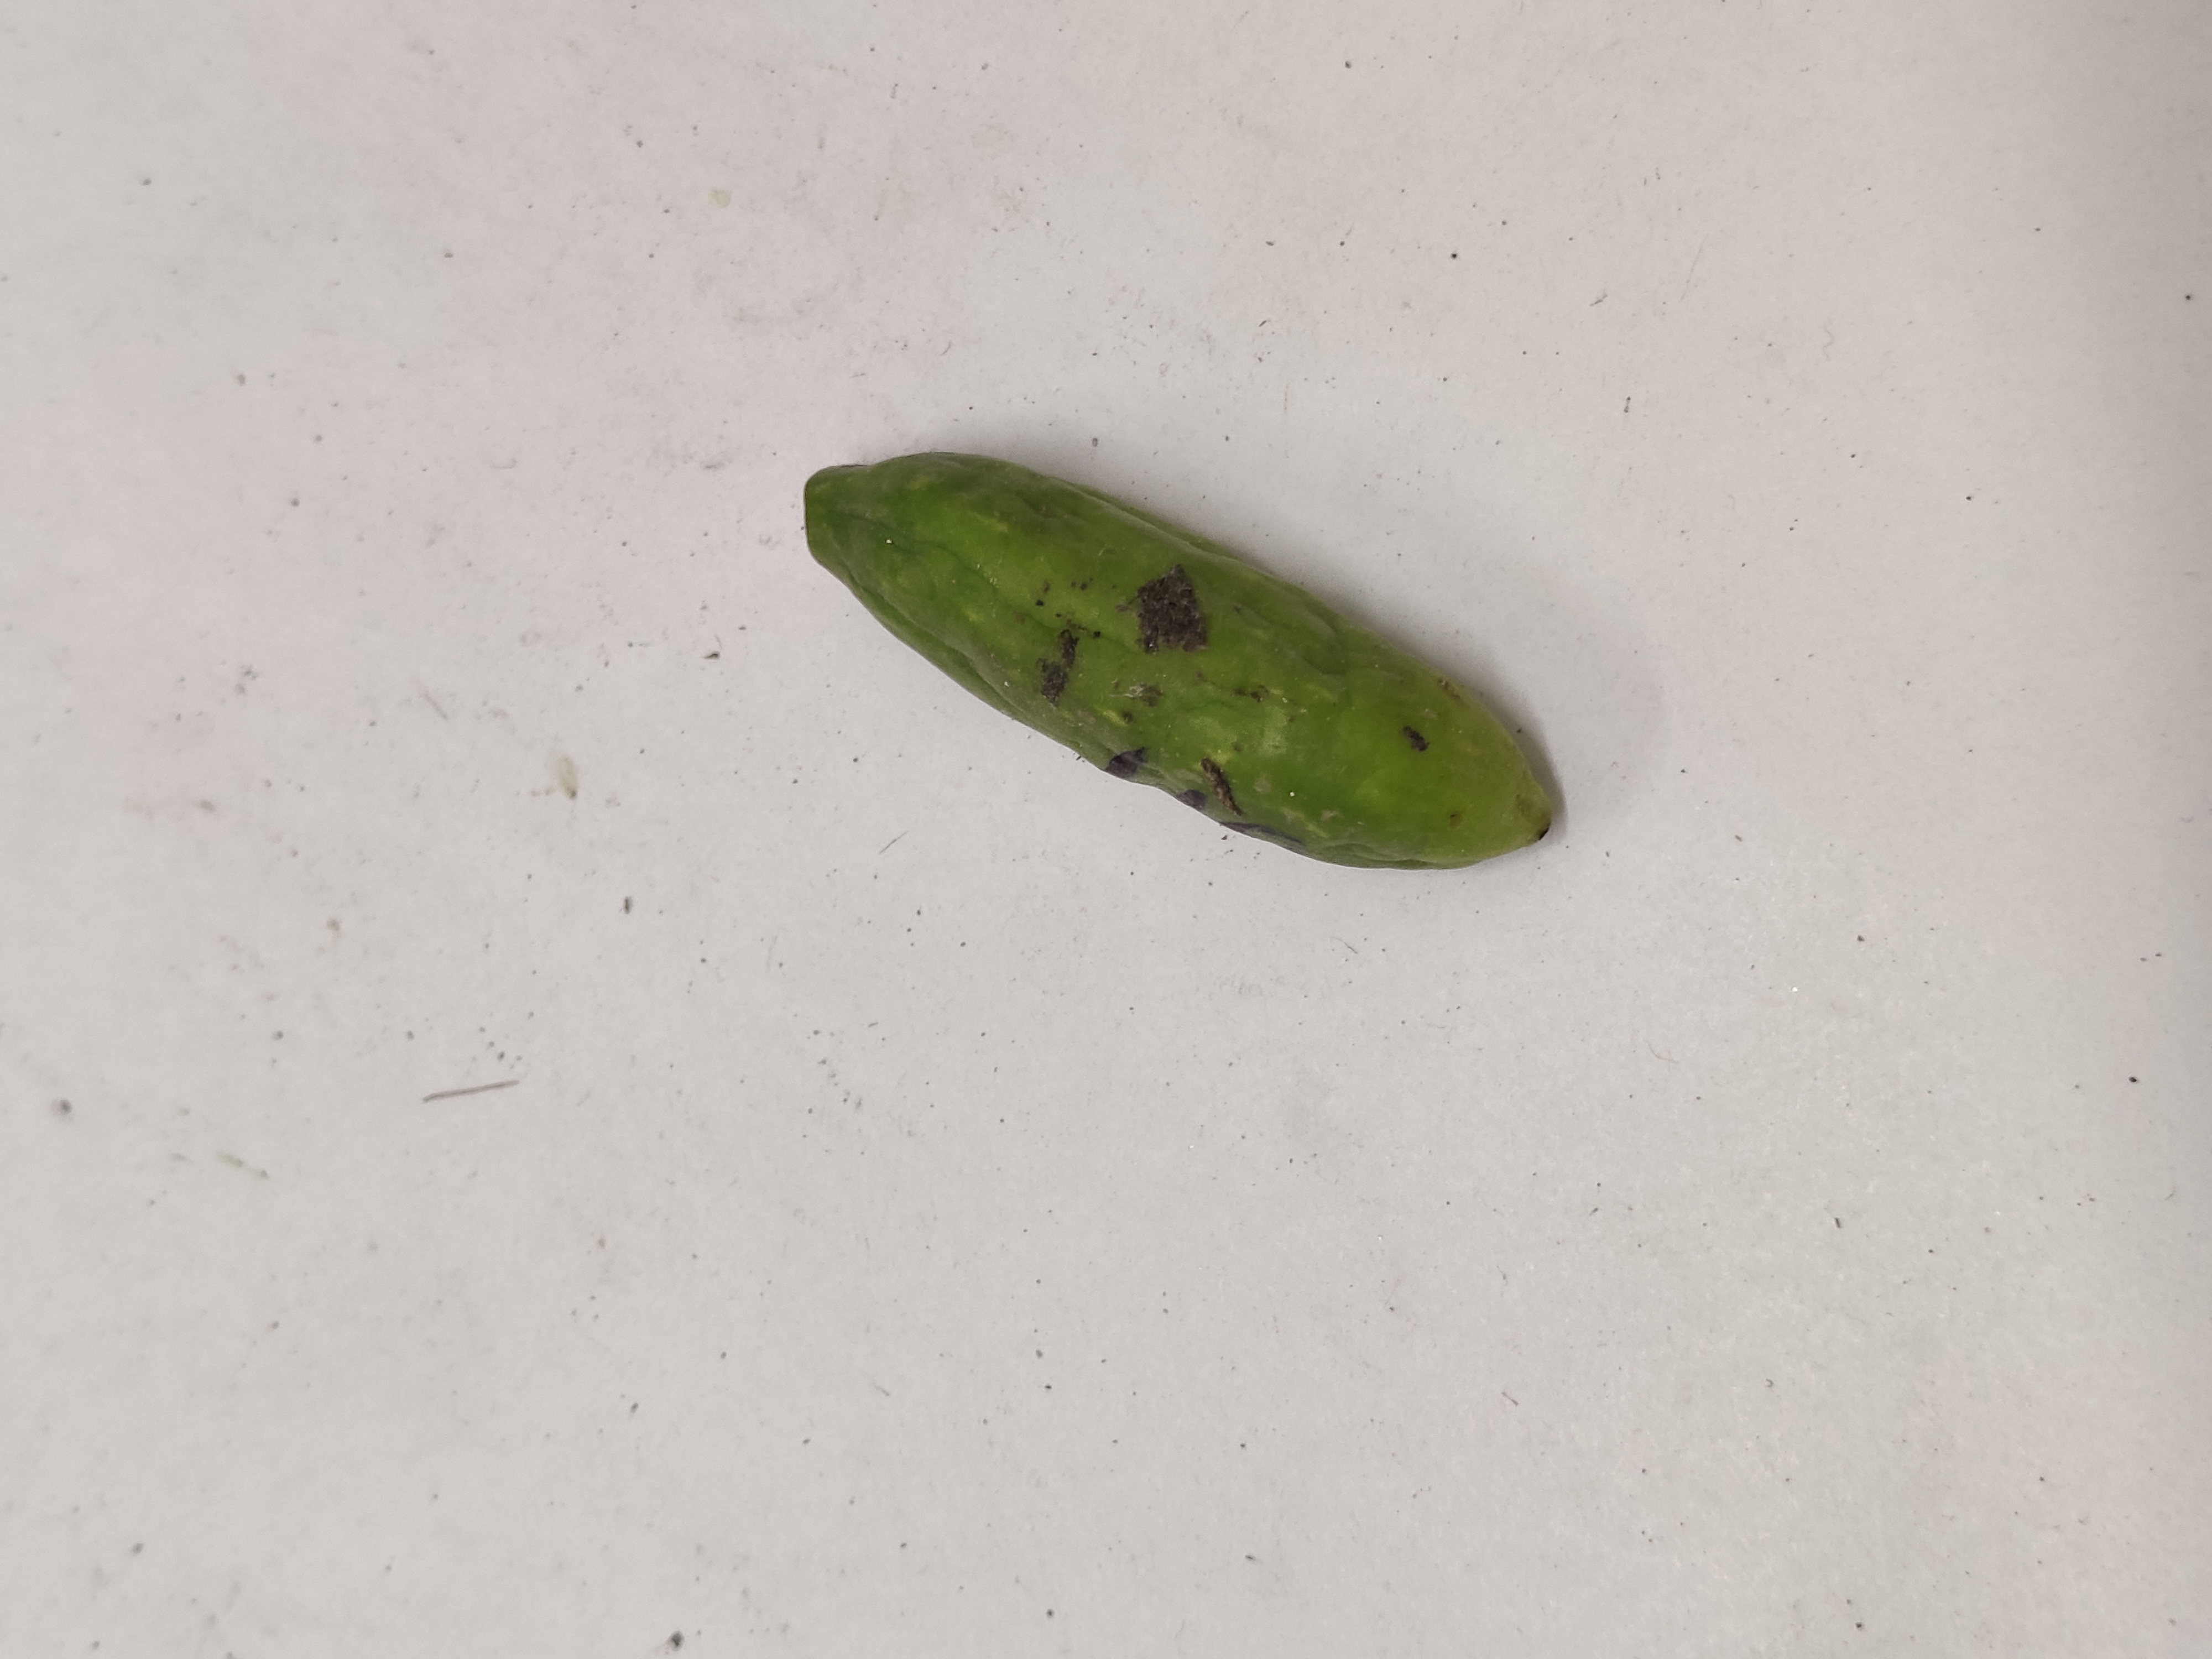
Crop: Ivy Gourd
Condition: Severely Damaged